Robert Fanshawe (Royal Navy officer)

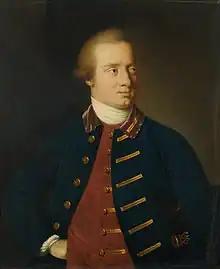
Fanshawe, 1770

Robert Fanshawe (4 January 1740 – 4 February 1823) was a British officer of the Royal Navy and a Member of Parliament.